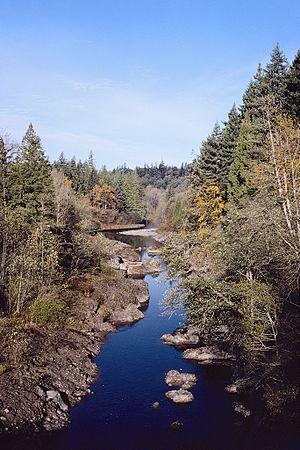
La rivière Sandy est un affluent du fleuve Columbia. La rivière est longue d'environ 90 km et s'écoule dans l'état américain de l'Oregon.